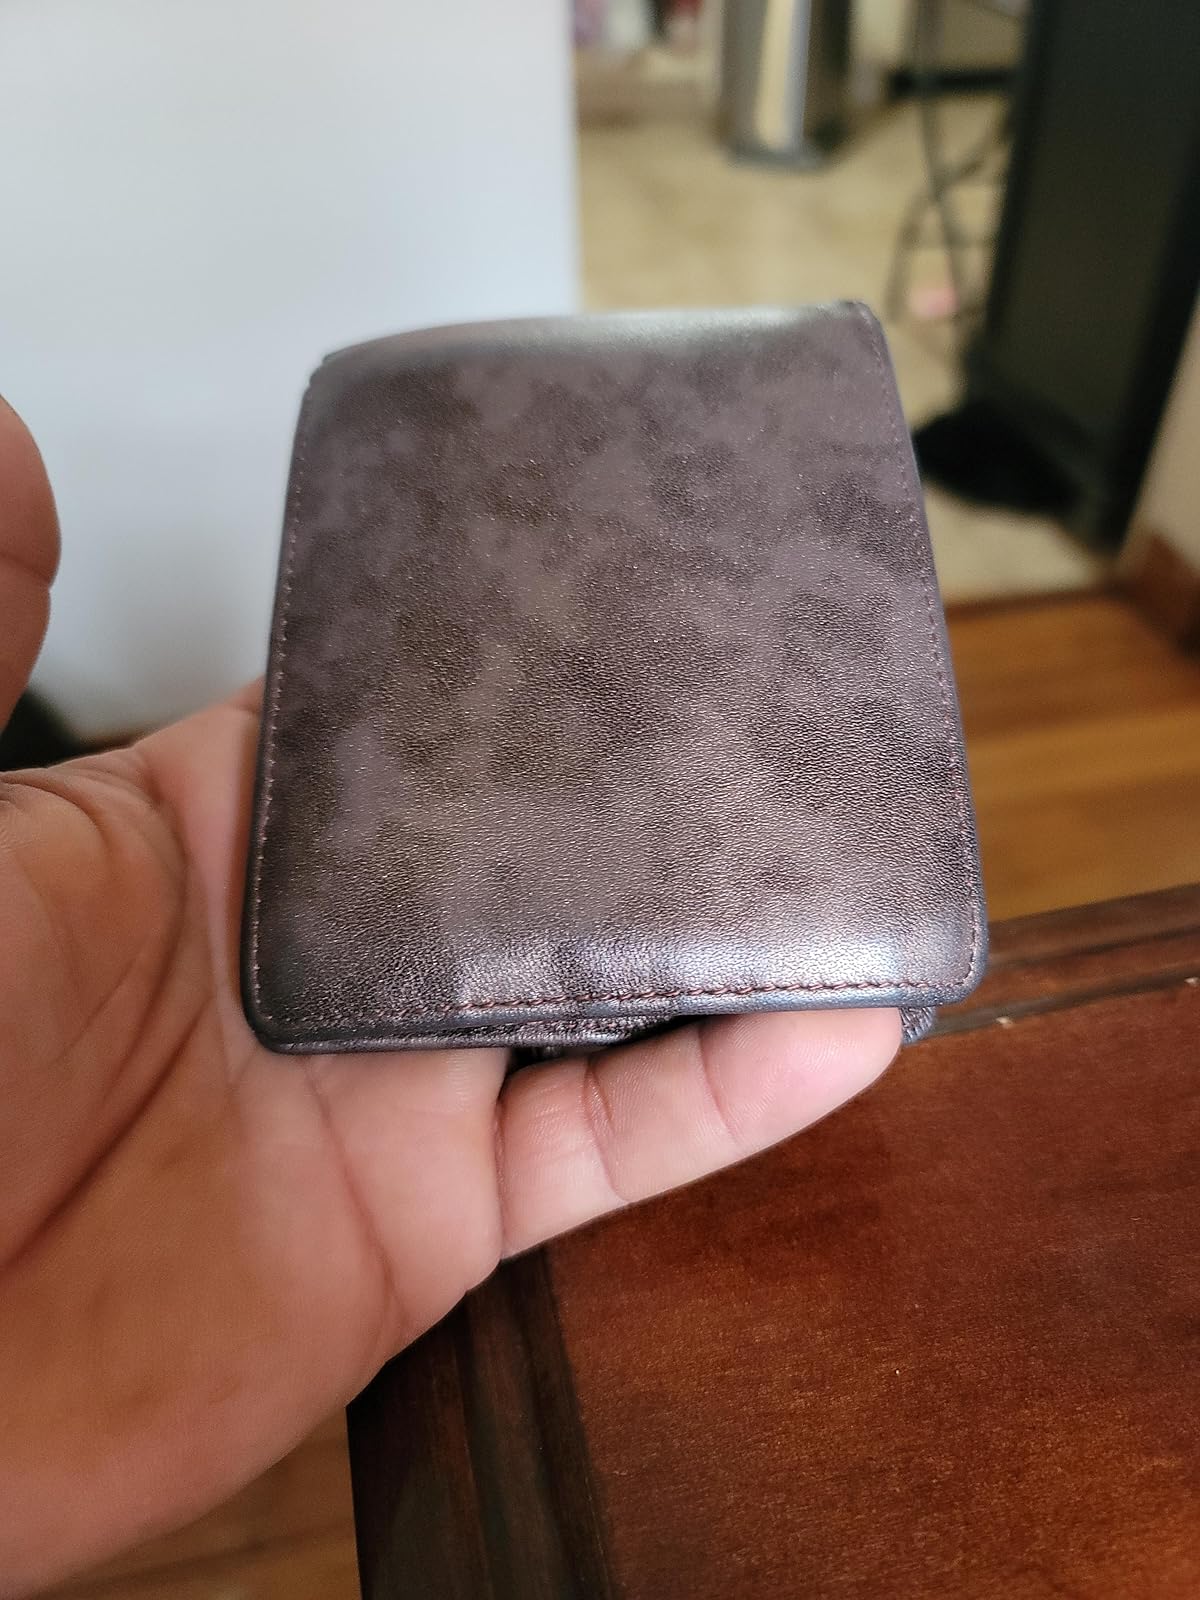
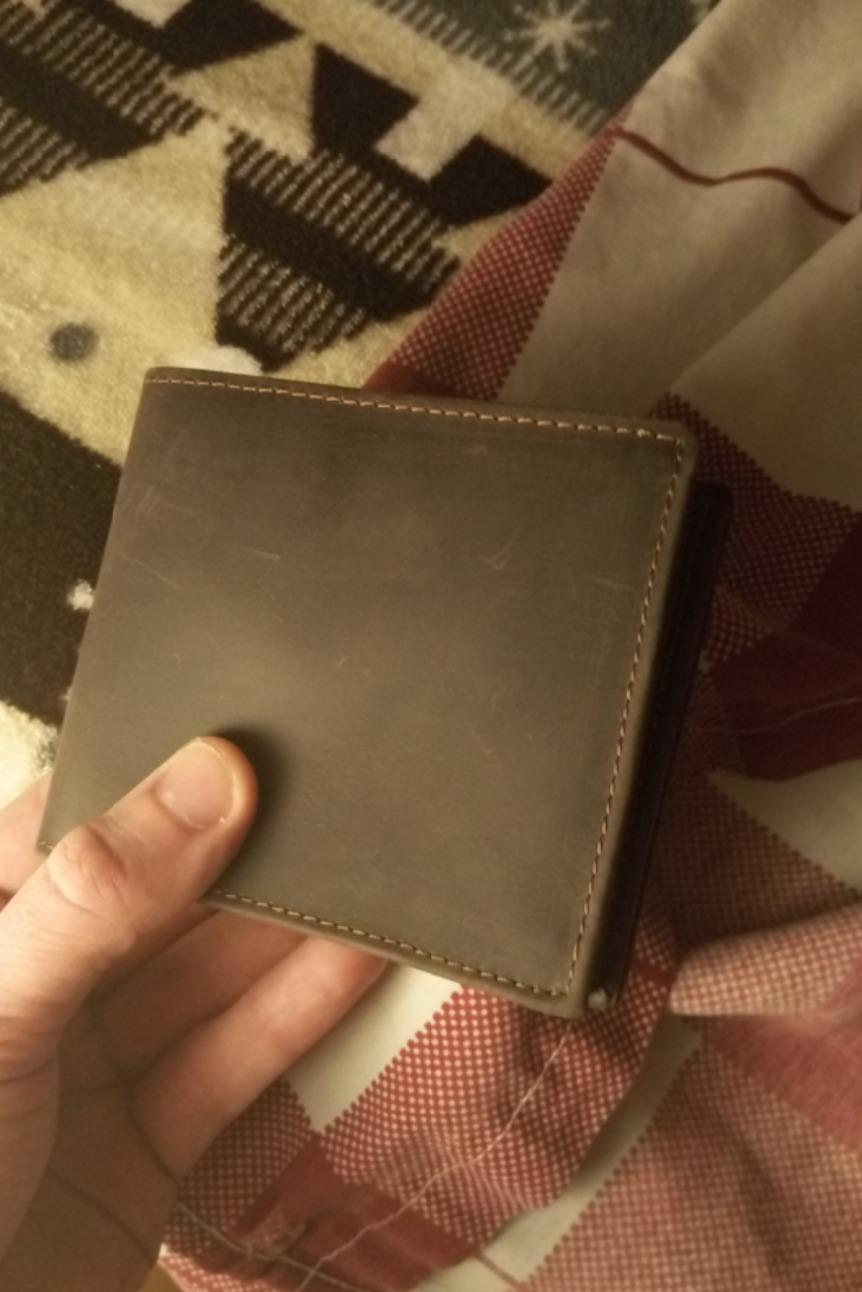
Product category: accessories_wallet
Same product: no